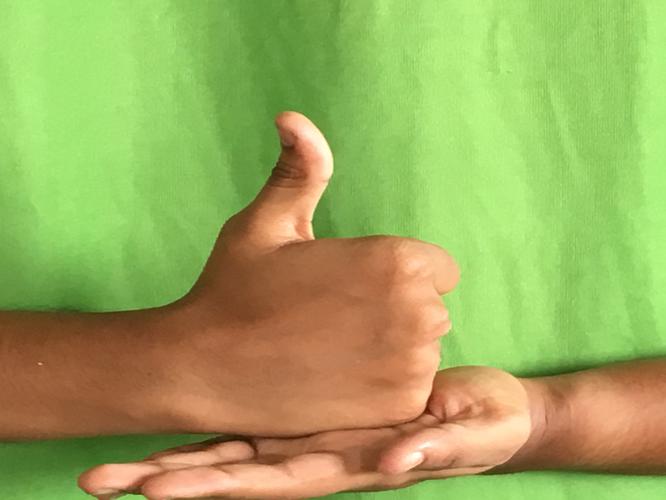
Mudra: Shivalinga
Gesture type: double_hand